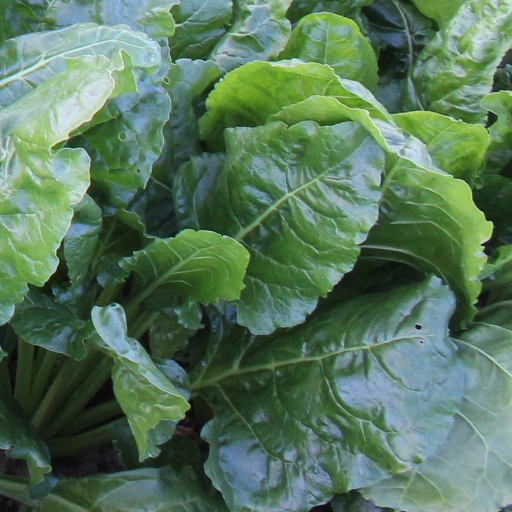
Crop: sugar beet